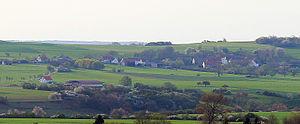
Utweiler est un écart de la commune allemande de Gersheim dans l'arrondissement de Sarre-Palatinat en Sarre.